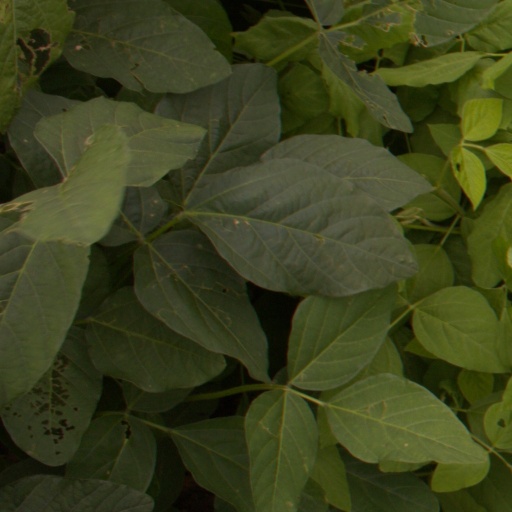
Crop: soybean